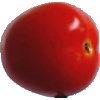
Label: Tomato 4